Carbon sequestration

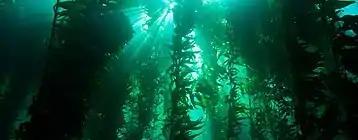

The ocean sequesters carbon through diverse processes. The solubility pump moves carbon dioxide from the atmosphere into the surface ocean where it reacts with water molecules to form carbonic acid. The solubility of carbon dioxide increases with decreasing water temperatures. Thermohaline circulation moves dissolved carbon dioxide to cooler waters where it is more soluble, increasing carbon concentrations in the ocean interior. The biological pump moves dissolved carbon dioxide from the surface ocean to the ocean's interior through the conversion of inorganic carbon to organic carbon by photosynthesis. Organic matter that survives respiration and remineralization can be transported through sinking particles and organism migration to the deep ocean.